Mario Maranzana

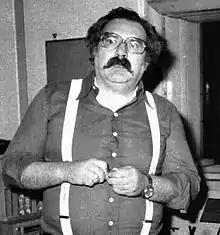

Born in Trieste, Maranzana began his career in the theater with Vittorio Gassman in "Oedipus Rex" by Sophocles, then worked with, among others, Giorgio Strehler and Luchino Visconti. He also worked as character actor in a number of films and TV-series. He was the voice actor for Tigger in Winnie the Pooh and Tigger Too.